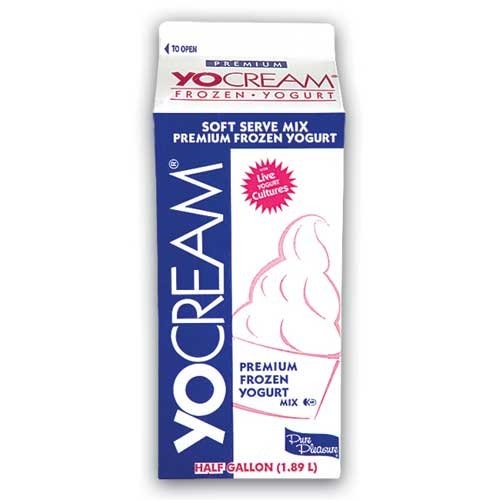
Item Name: Yocream Gelato Mix, Hazelnut Flavored Serve, 64 Ounce -- 6 per case.
Value: 6.0
Unit: Count

Price: 139.515